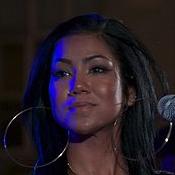
Age: 24